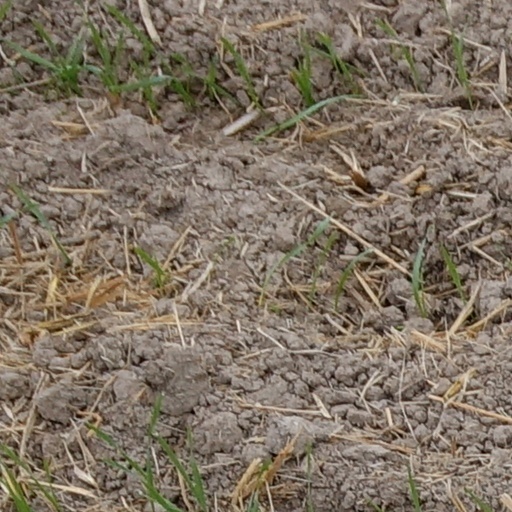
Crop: wheat